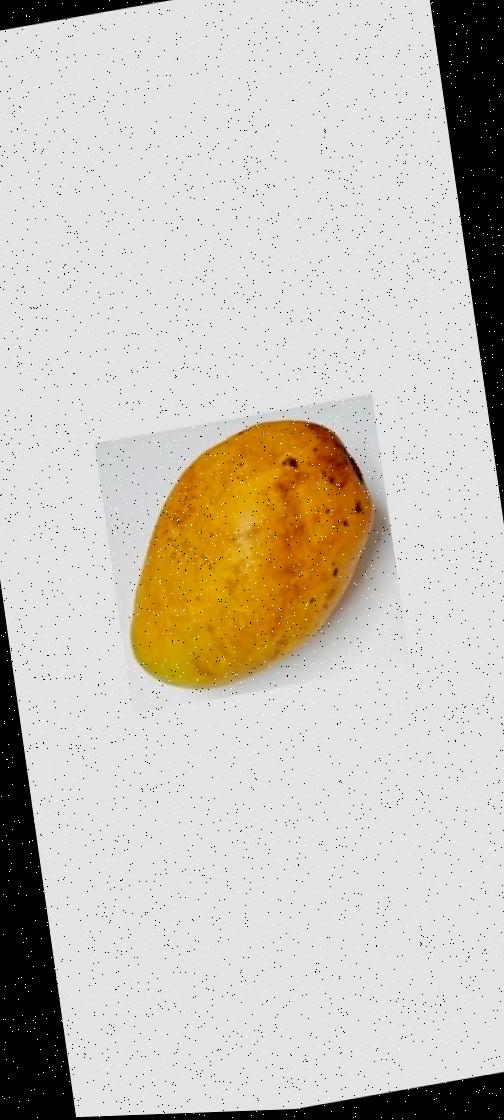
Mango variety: Bari-11